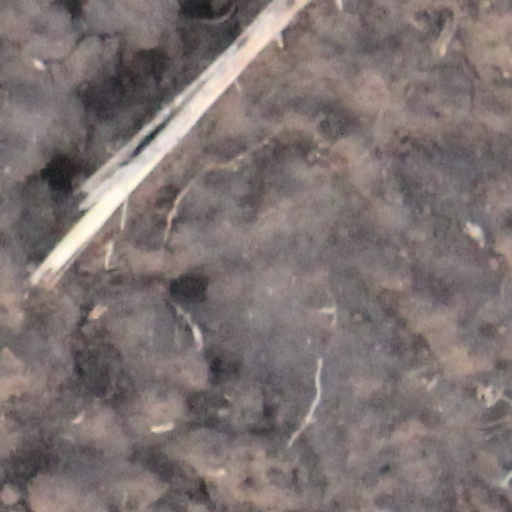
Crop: wheat